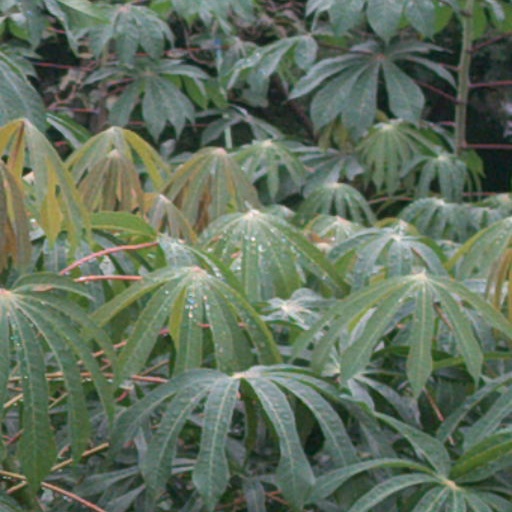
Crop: cassava